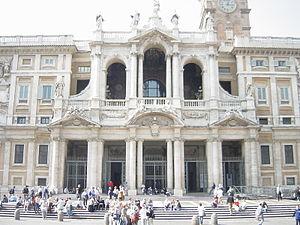
Façade avant de la Basilique Ste Marie Majeure (Rome)
Le titre de Patriarche latin d'Antioche fut créé par l'Église catholique romaine en 1119 lors des Croisades et fut supprimé en 1964.